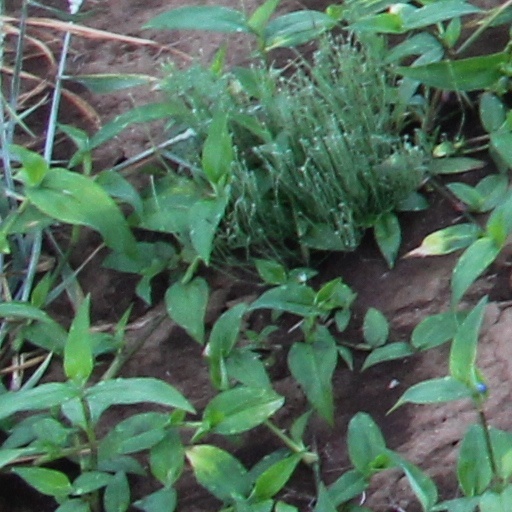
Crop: wheat